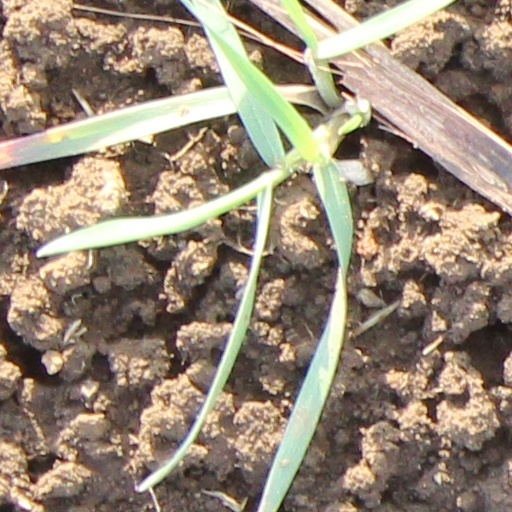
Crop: wheat